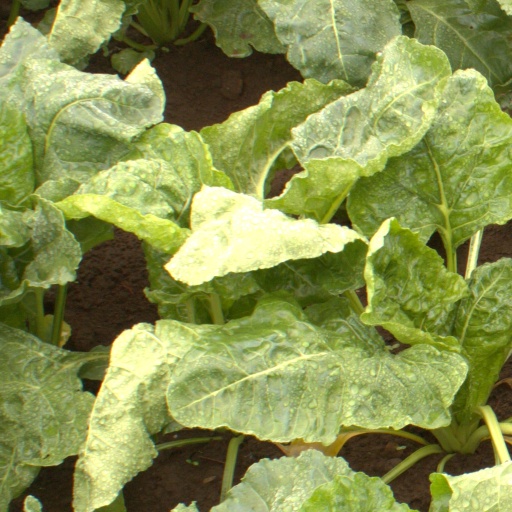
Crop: sugar beet